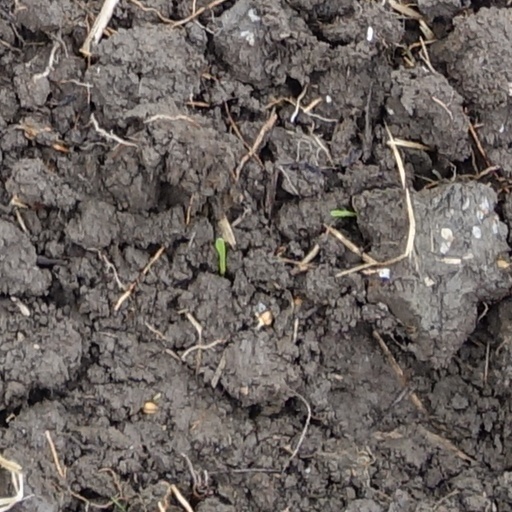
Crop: wheat